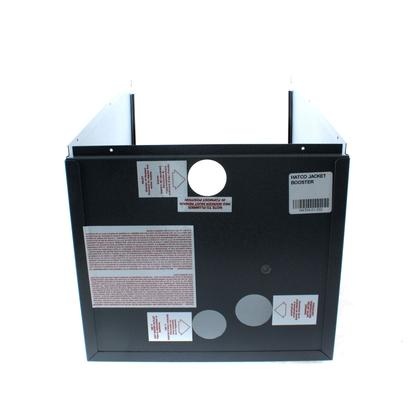
Hatco R04.01.032.00 KIT;SM.COMPACT PAINTED JACKET
Brand: ASC1-Test-Store
Category: Hardware > Power & Electrical Supplies > Ballasts & Starters > Magnetic Ballasts